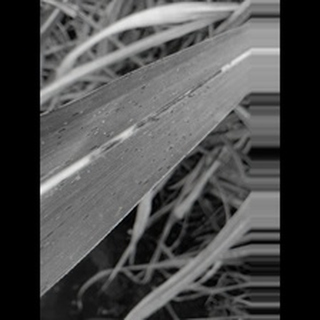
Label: sugarcane_rust